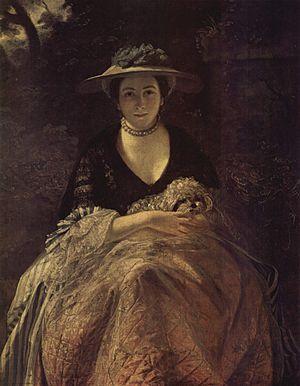
1763 est une année commune commençant un samedi.
Joshua Reynolds, né le 16 juillet 1723 à Plympton et mort le 23 février 1792 à Londres, est un peintre, graveur et essayiste britannique.